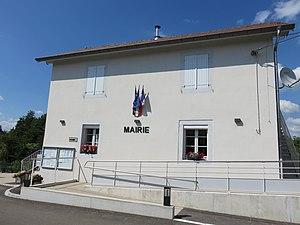
Boissia (Jura, France).